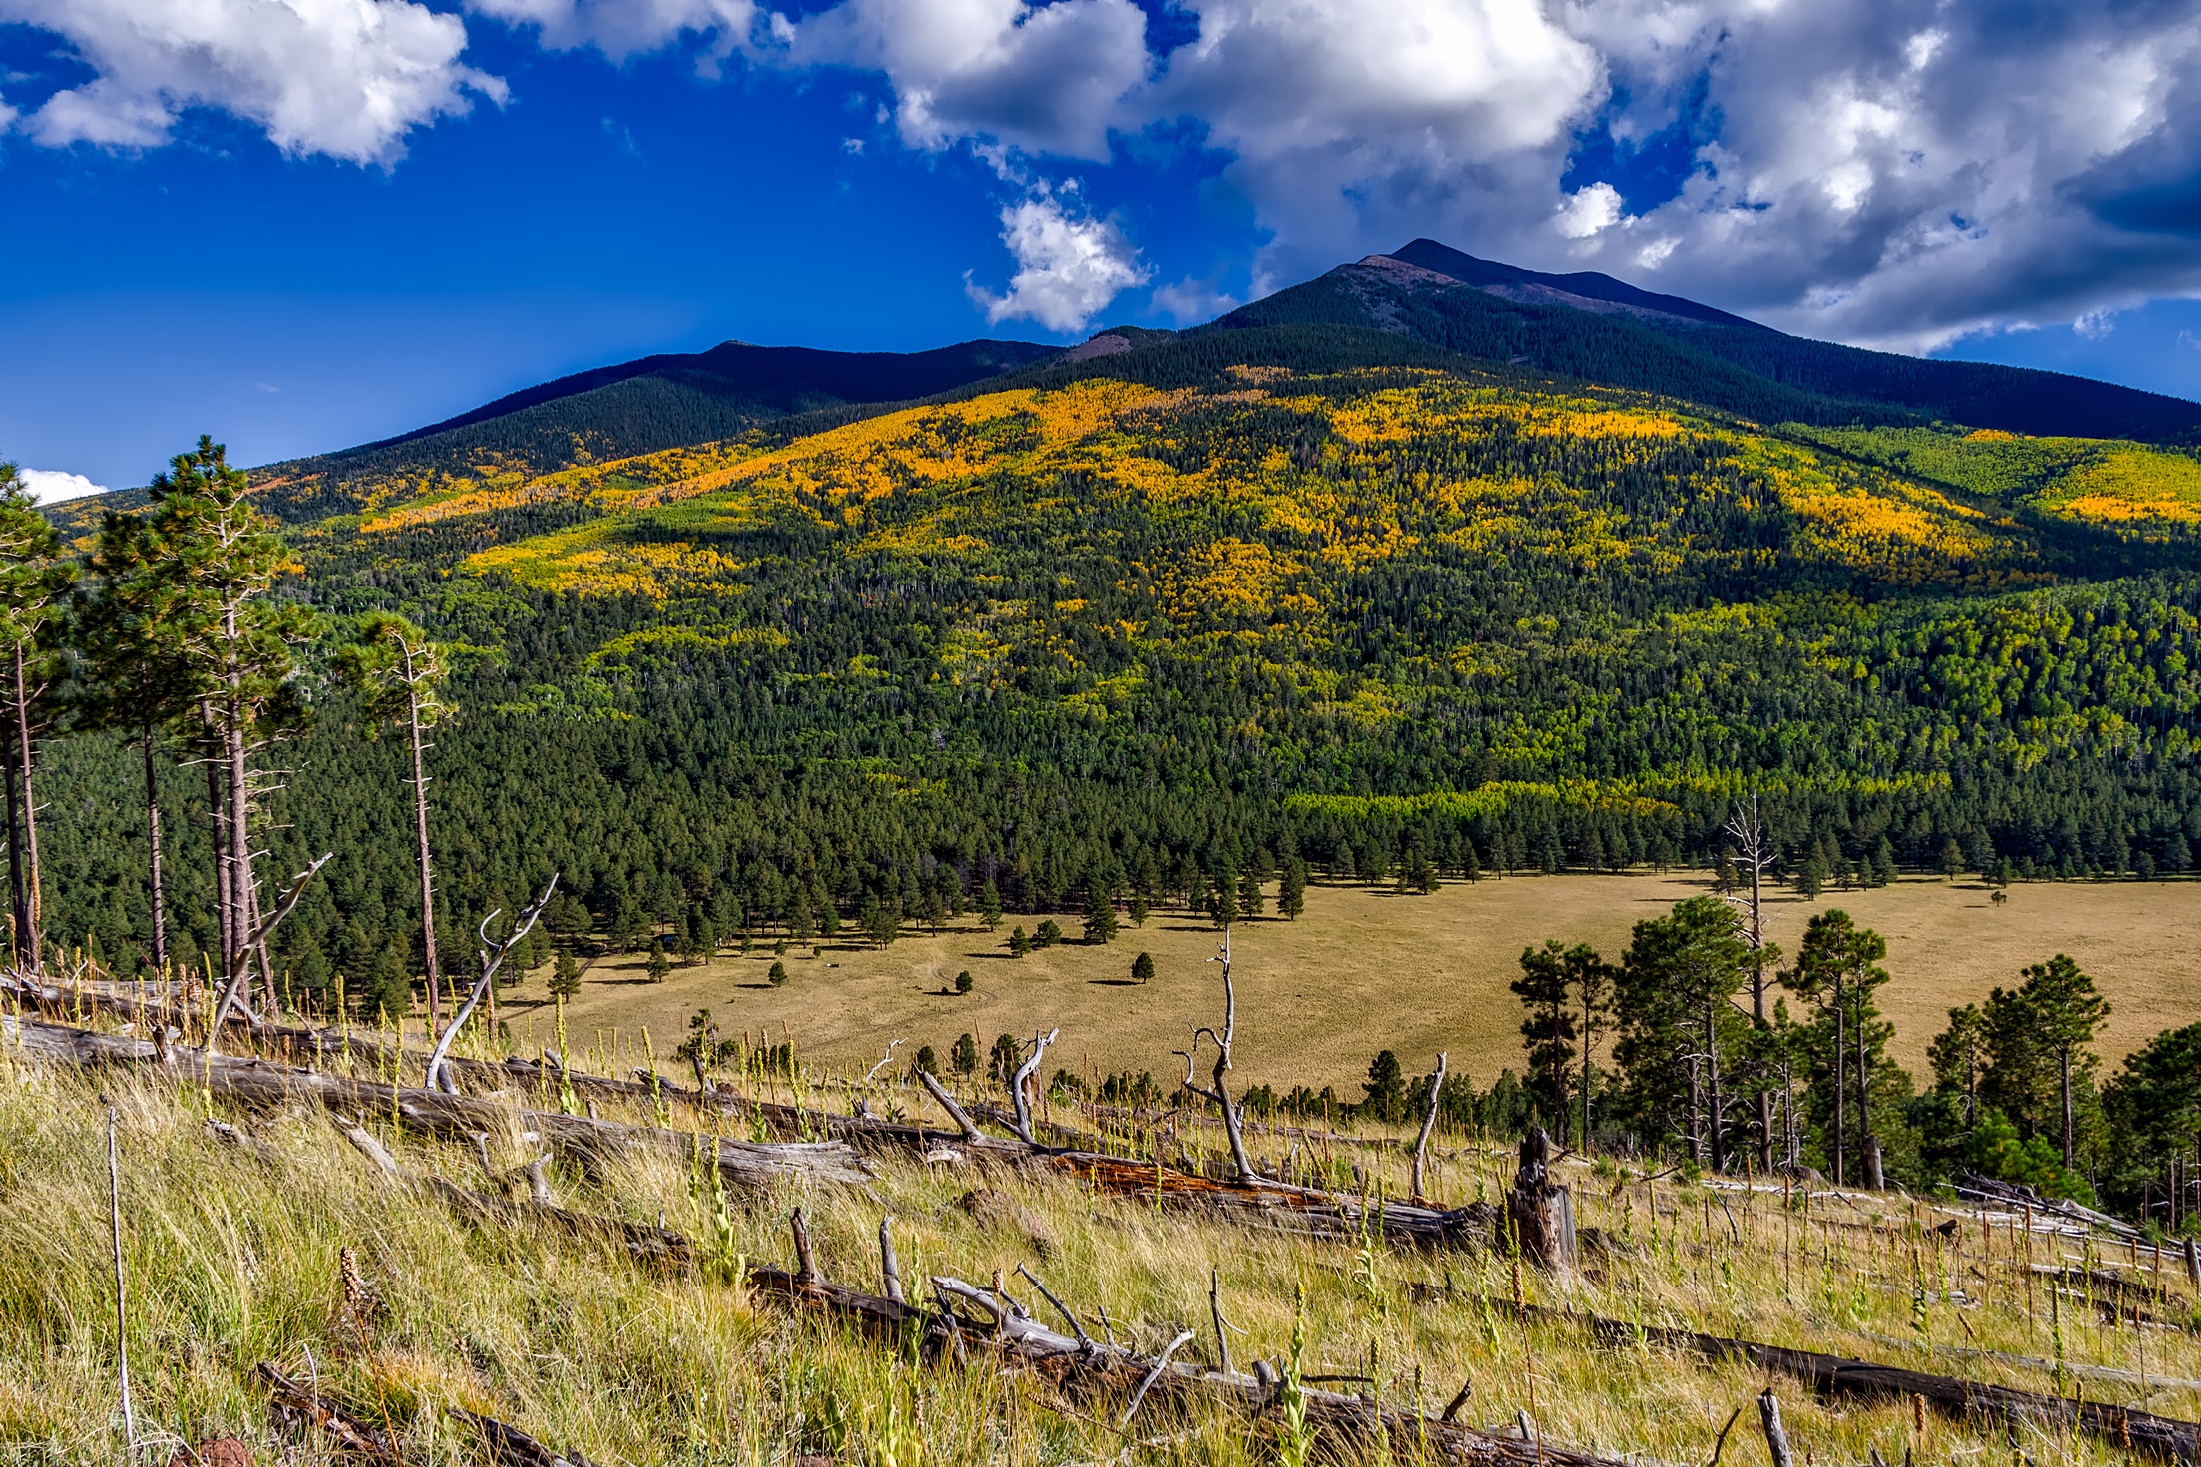
landscape, tree, nature, wilderness, mountain, field, meadow, prairie, fall, hill, lake, valley, mountain range, country, foliage, pasture, autumn, colorful, agriculture, highland, ridge, plain, arizona, trees, outdoors, woods, hdr, mountains, grassland, plateau, fell, habitat, loch, ecosystem, rural area, landform, coconino national forest, natural environment, geographical feature, mountainous landforms